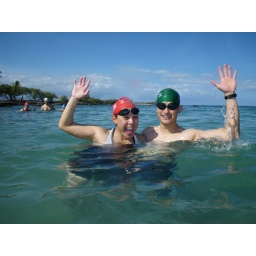
I did it! I swam in open ocean water for the first time ever!